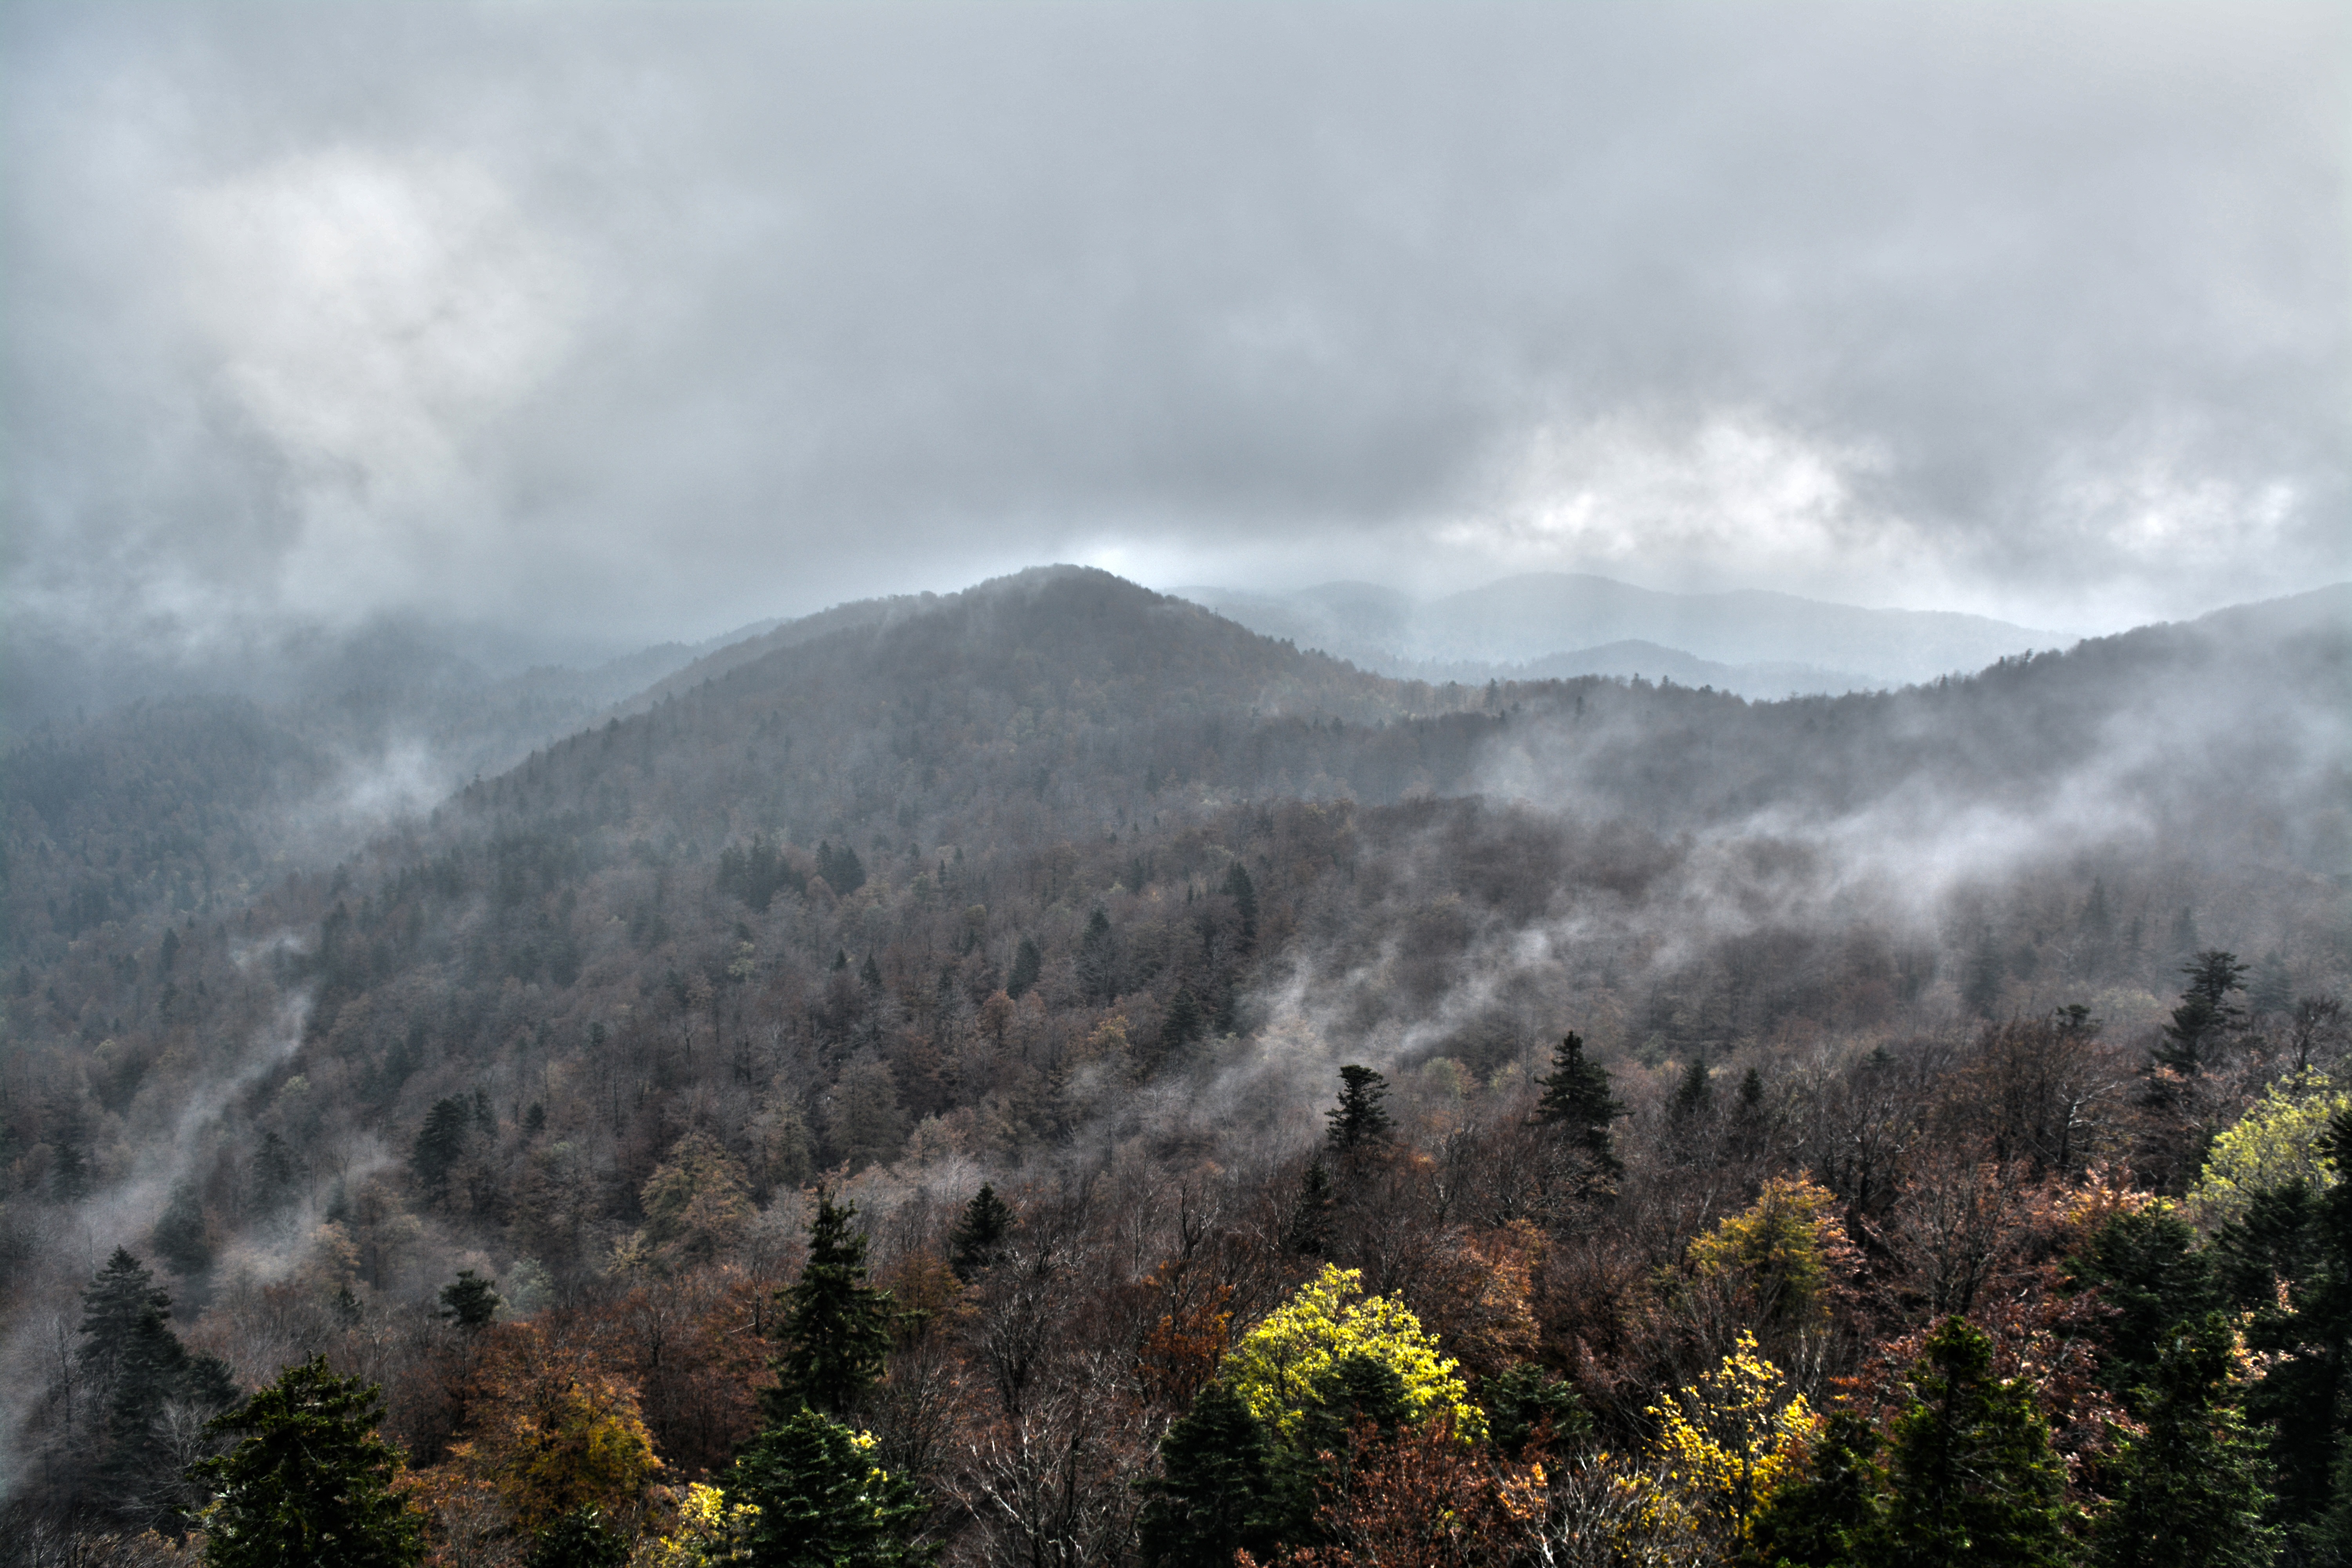
landscape, tree, nature, forest, wilderness, mountain, snow, cloud, sky, fog, mist, sunlight, morning, hill, valley, mountain range, foggy, environment, autumn, weather, ridge, clouds, alps, landform, nature landscape, forest landscape, geographical feature, atmospheric phenomenon, mountainous landforms